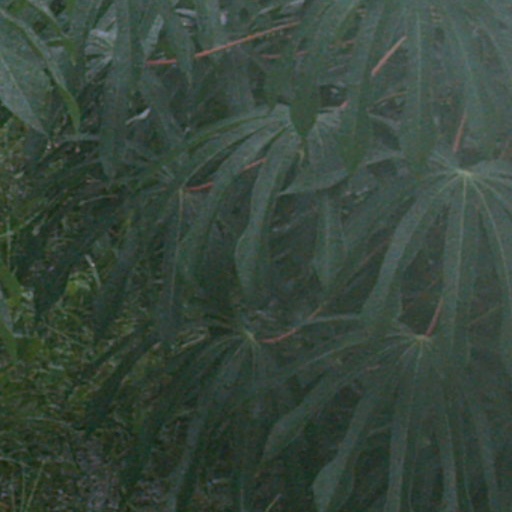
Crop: cassava